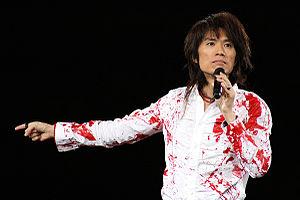
Dayo Wong, de son vrai nom Wong Tze-wah, est un acteur et chanteur hongkongais, surtout connu pour ses spectacles d'humoriste et ses rôles dans des séries télévisées.